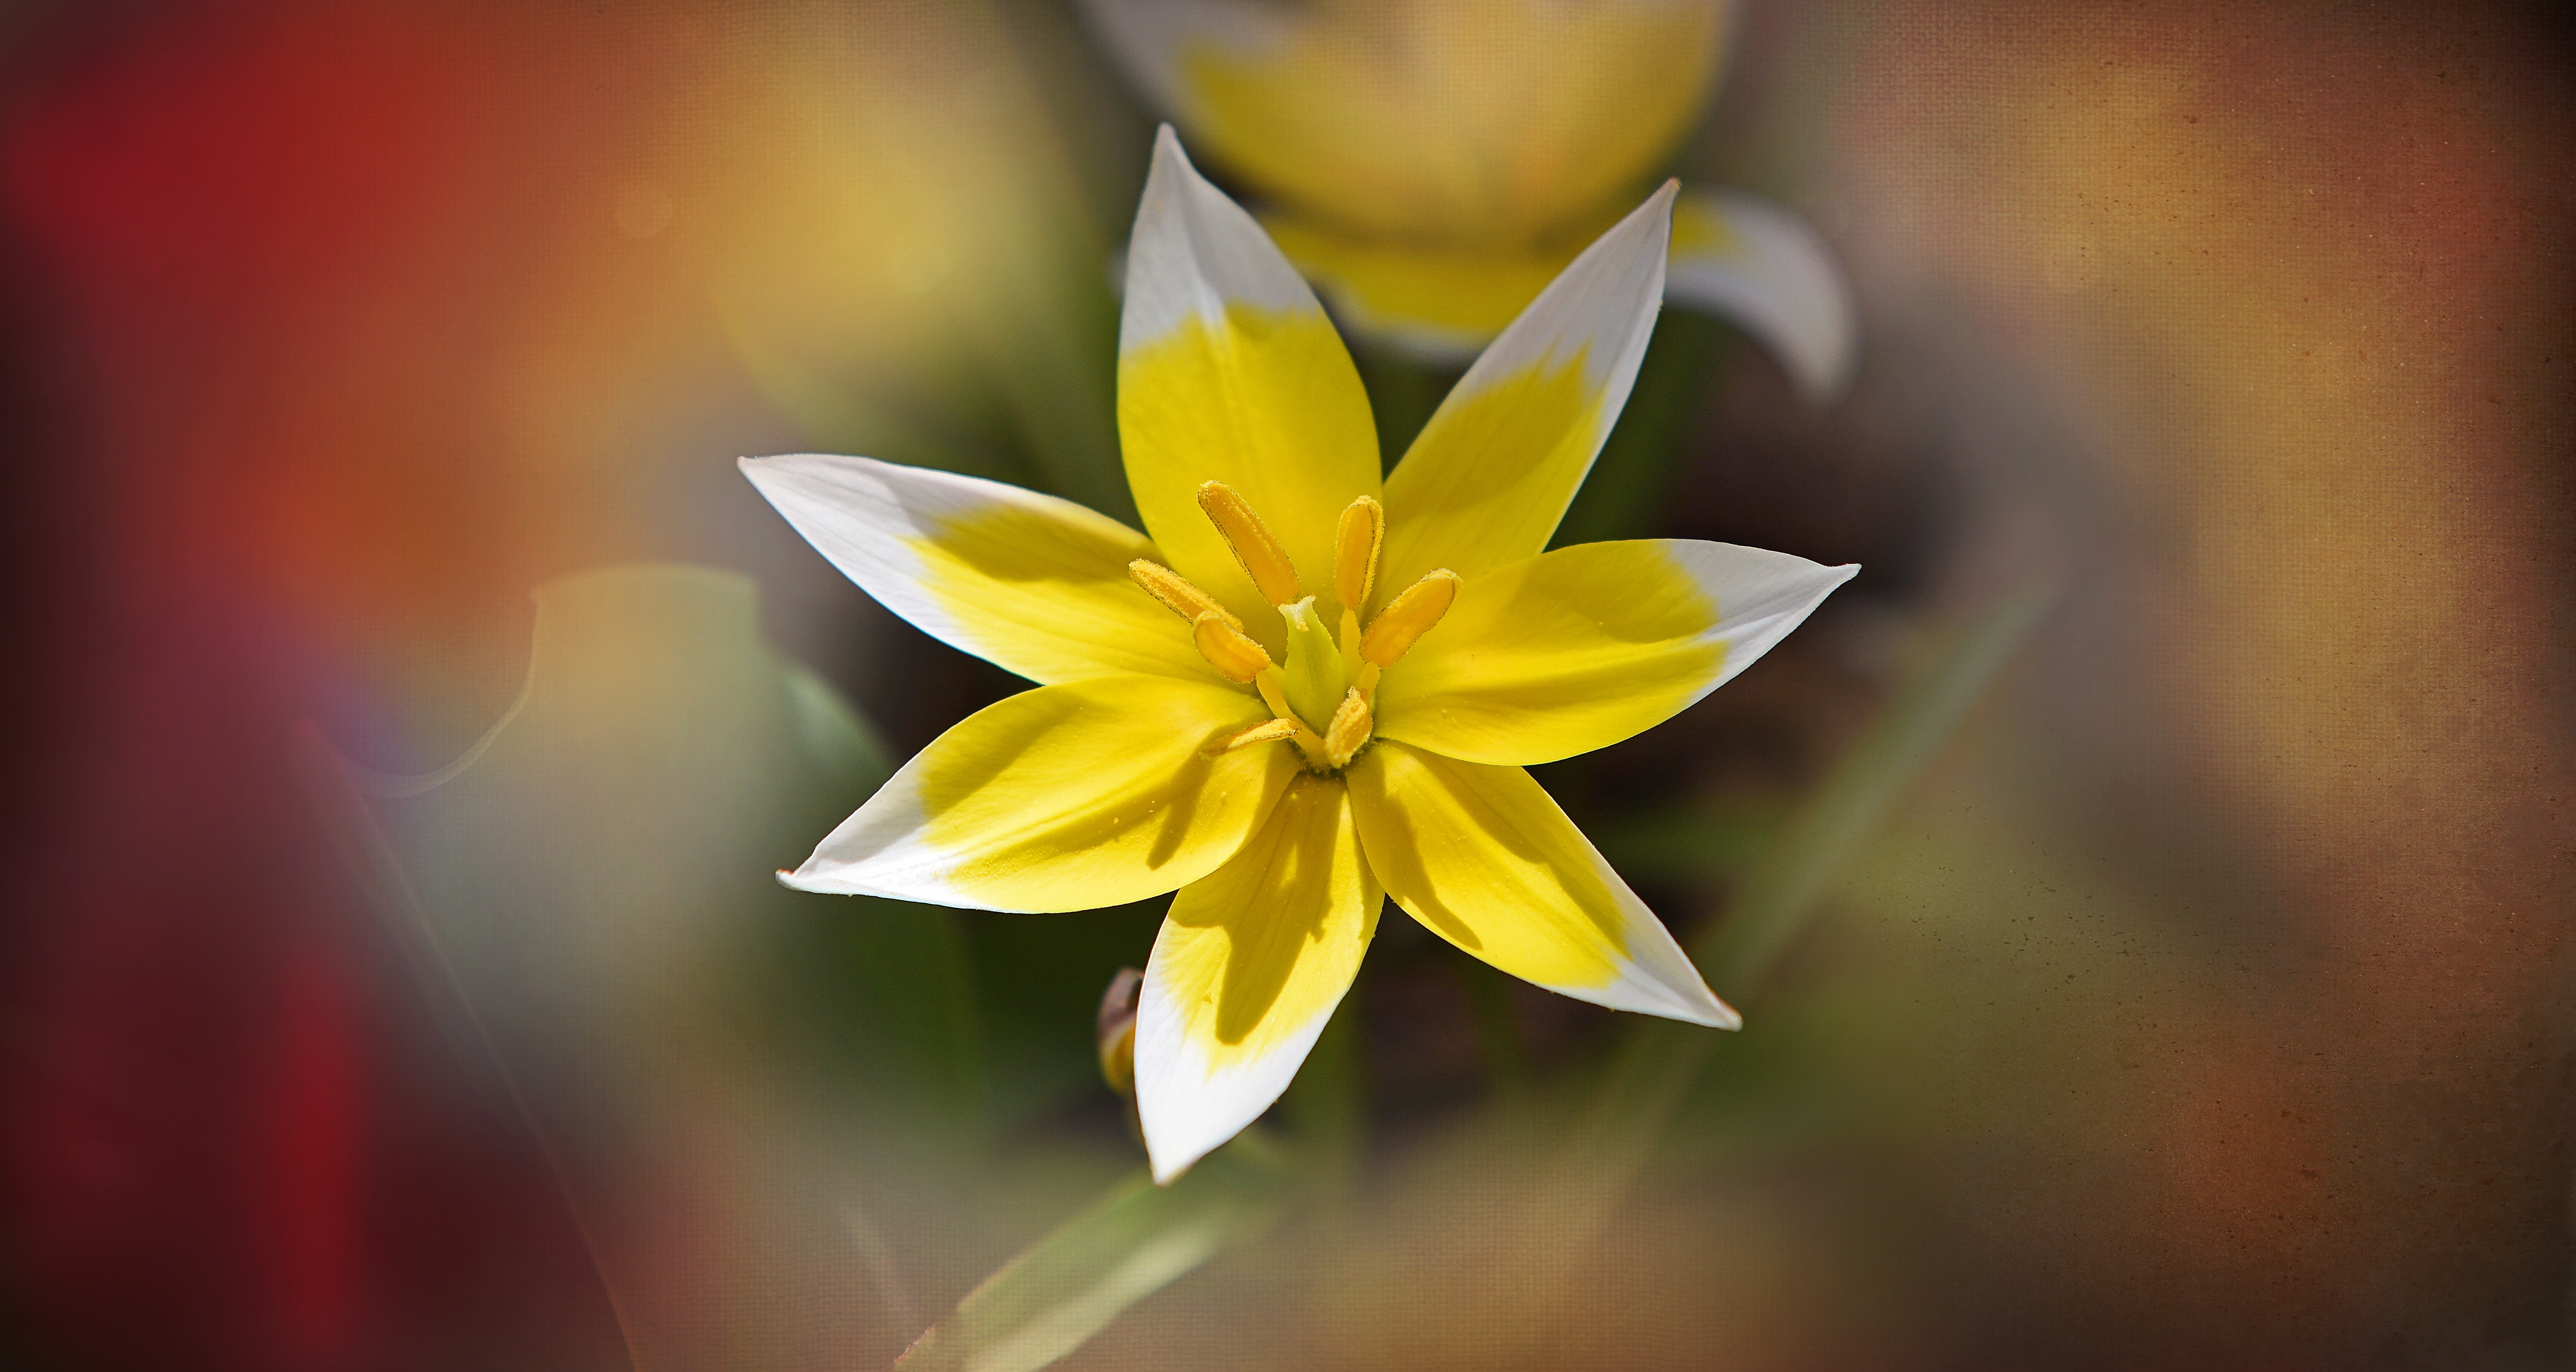
nature, blossom, plant, photography, sunlight, star, flower, petal, bloom, botany, yellow, close, flora, wildflower, close up, lily, macro photography, flowering plant, yellow white, star tulip, plant stem, computer wallpaper, land plant, small star tulip